Hearst, Ontario

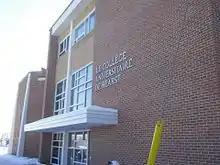
Université de Hearst, Hearst campus

Hearst has both elementary and high schools (public and Catholic). It also has the Université de Hearst, a post-secondary institution that was formerly federated with Laurentian University in Sudbury. Education can also be sought at the collegiate level with the Collège Boréal.